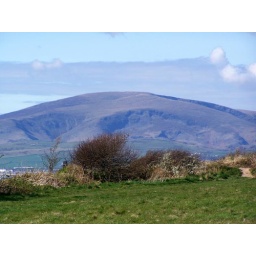
Blue sky and cloud over Black Combe